Revenge of the Queens

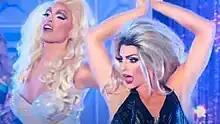
Alyssa Edwards and Tatianna during their "Shut Up and Drive" lip sync

Due to being considered the top two, Alyssa Edwards and Tatianna must choose a lipstick which says whether they want to either Phi Phi O'Hara or Roxxxy Andrews. They then perform a lip sync to the Rihanna song "Shut Up and Drive". In a very close lip sync often regarded as one of the show's best, RuPaul names both contestants as the winner, allowing them both to re-enter the competition and to eliminate a contestant.